Network Norwich

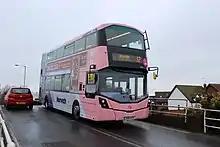
A Pink Line bus crossing the bridge in Wroxham, March 2018.

The Turquoise Line consists of services 13 and X13. The routes start at Attleborough and runs northwards through Wymondham, Hethersett, Norwich City Centre (where the X13 terminates) and Old Catton, with the 13 terminating at Spixworth.